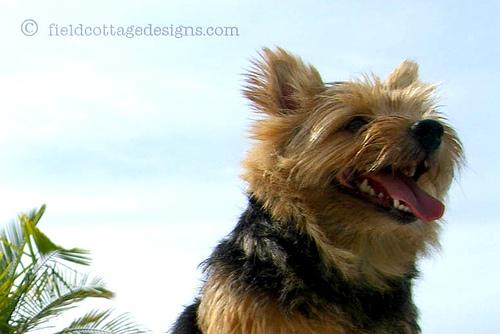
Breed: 203-n000016-Norwich_terrier